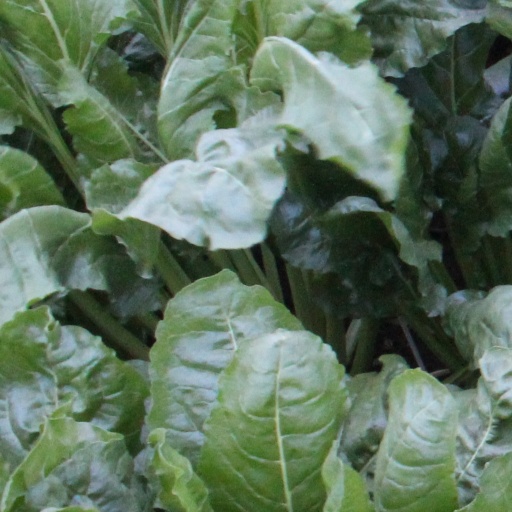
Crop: sugar beet